Kutubiyya Mosque

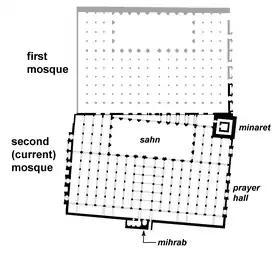
Floor plan of the mosque, including the remains of the first mosque (in lighter grey)

Little documentation exists about the mosque during the early modern period. Based on stylistic grounds, Almagro and Jimnez argue that the mosque's ornate wood ceilings (particularly over the central nave) date to sometime in the 'Alawi period and after the 17th century, most likely during an 18th-century restoration. In the 19th century, records indicate that the 'Alawi sultans Muhammad IV (r. 1859–73) and Hasan I (r. 1873–94) restored the upper part of the minaret. Further restoration was carried out during the 20th century.